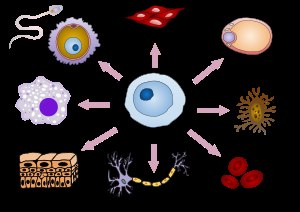
Celledifferentiering
Celledifferentiering.
Ved celledifferentiering forstås en organismes evne til at udvikle forskellige celleformer med forskellige funktioner, ud fra ensartede stamceller eller fosterceller, som ved differentieringen normalt bliver mere specialiserede. Processen foregår hyppigt under udviklingen af en flercellet organisme, som ændres fra en enkelt befrugtet ægcelle, en zygote, og til et komplekst system af vævs- og celletyper. Hos voksne individer findes adulte stamceller, som ved differentiering kan blive til specialiserede datterceller, idet cellerne undergår dramatiske ændringer i størrelse, form, stofskife og evne til at opfatte signaler fra omgivelserne, fx som følge af at være udsat for antigener. Celledifferentiering fører med få undtagelser aldrig til ændring i cellens DNA.